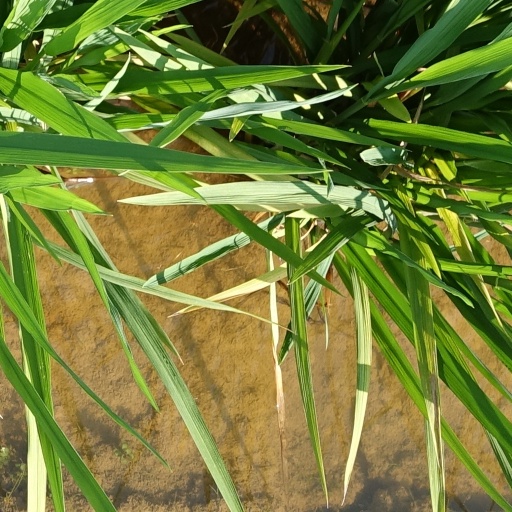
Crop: rice